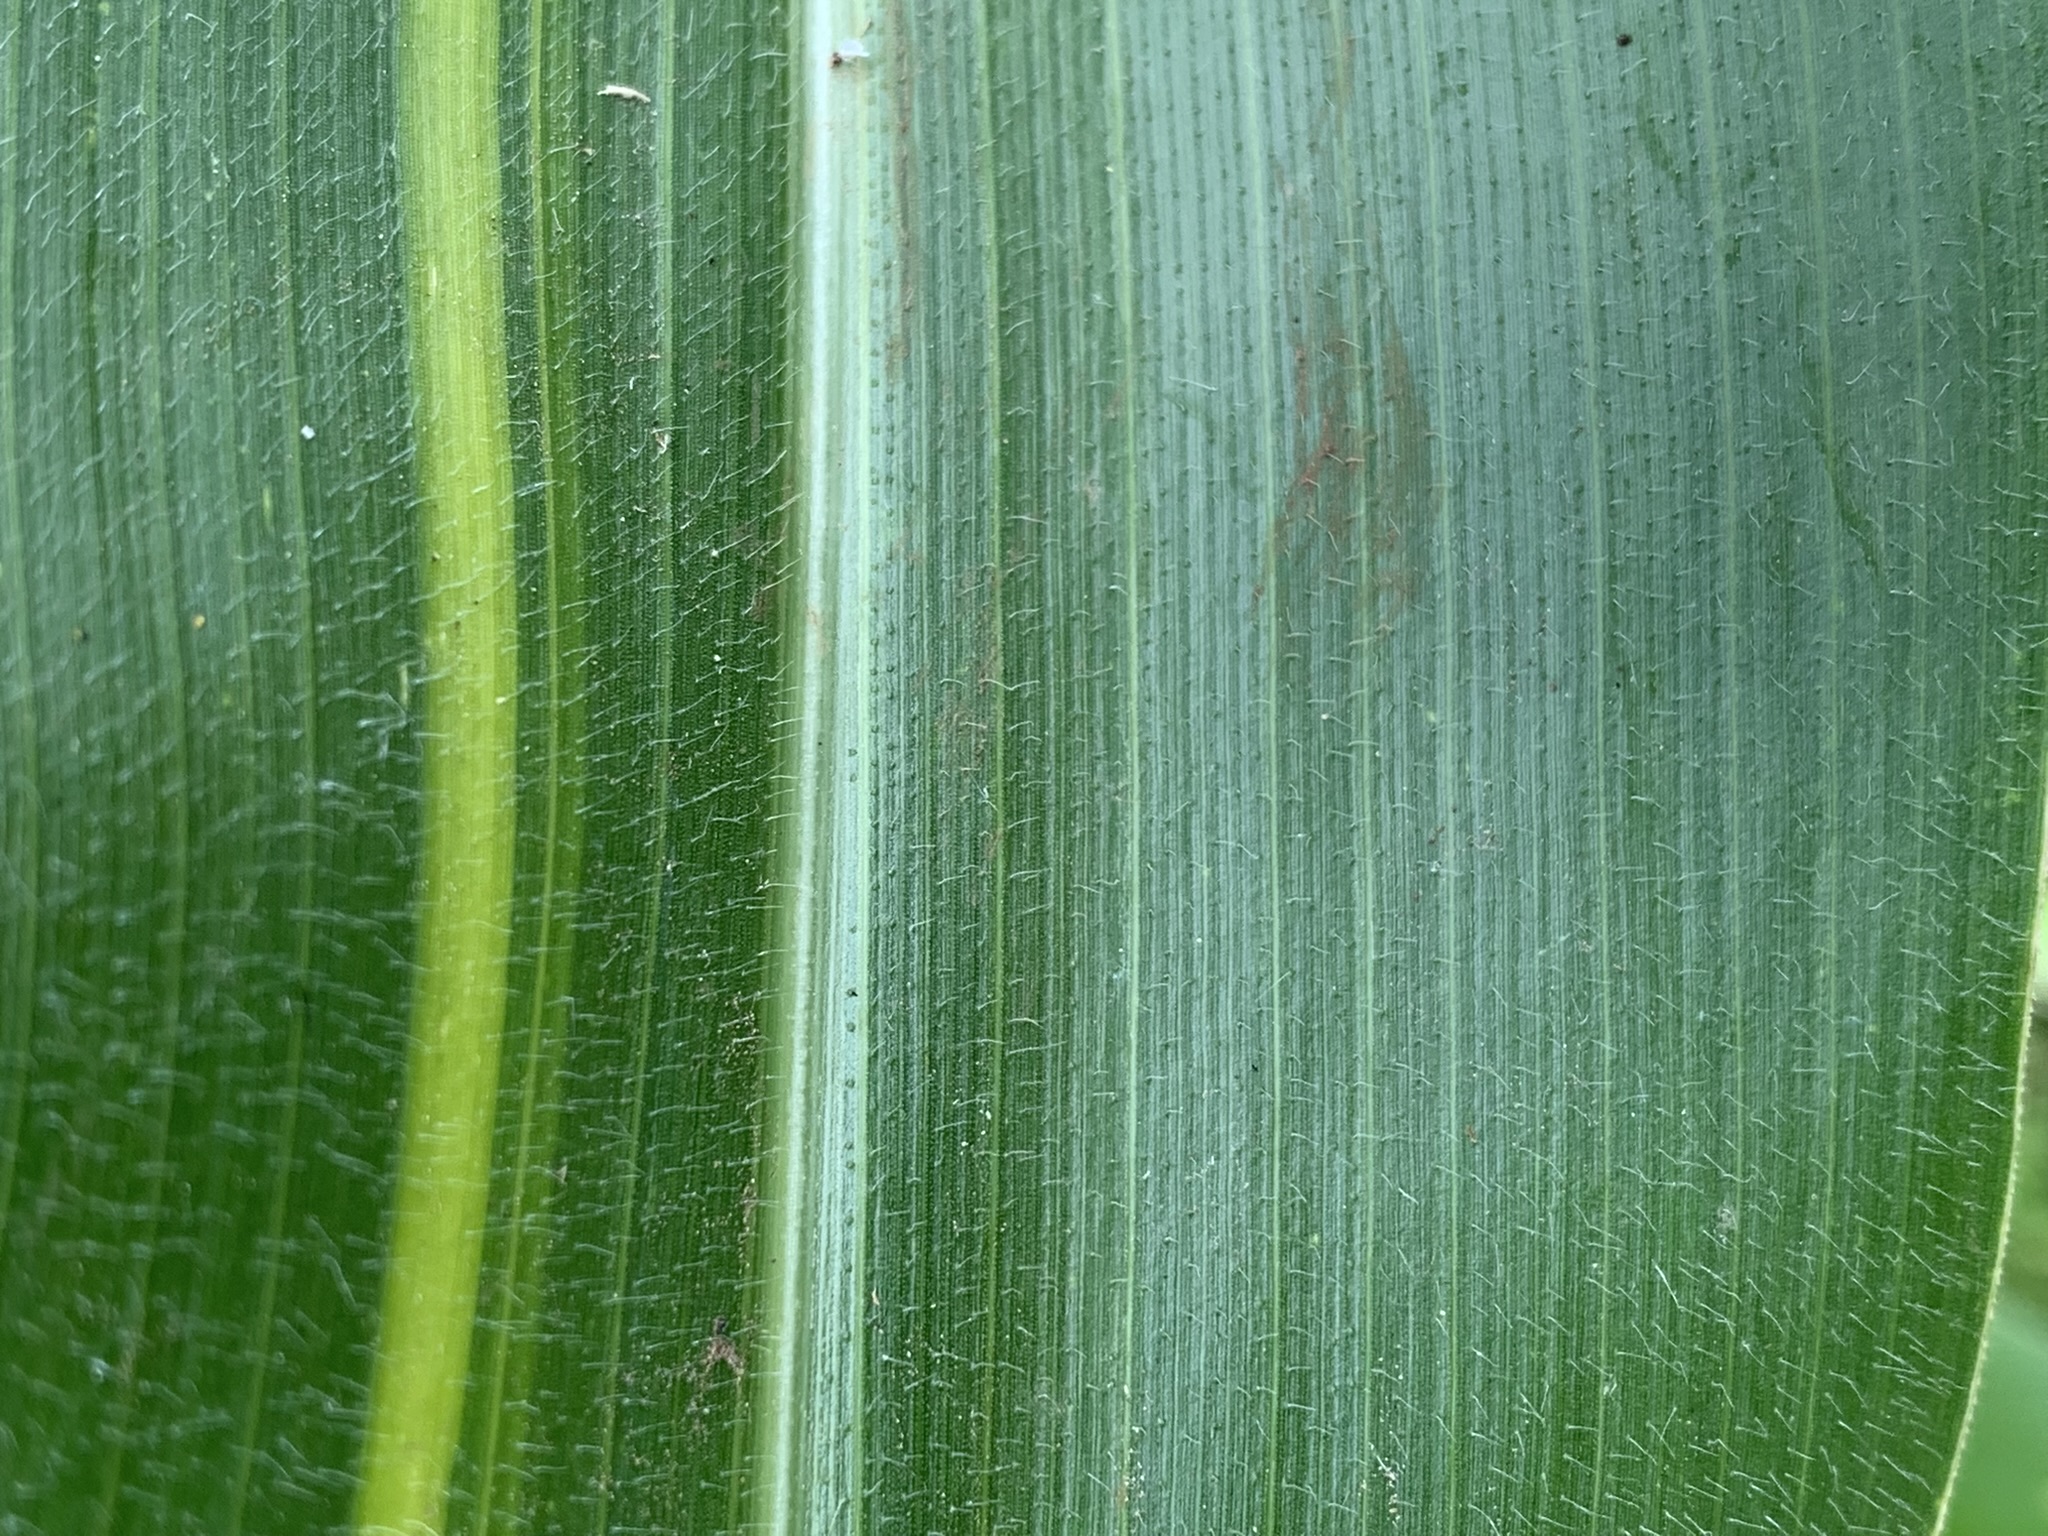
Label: Healthy